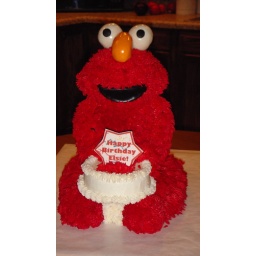
Chocolate and white cake supported by a central support. Eyes and nose are RKT and fondant.